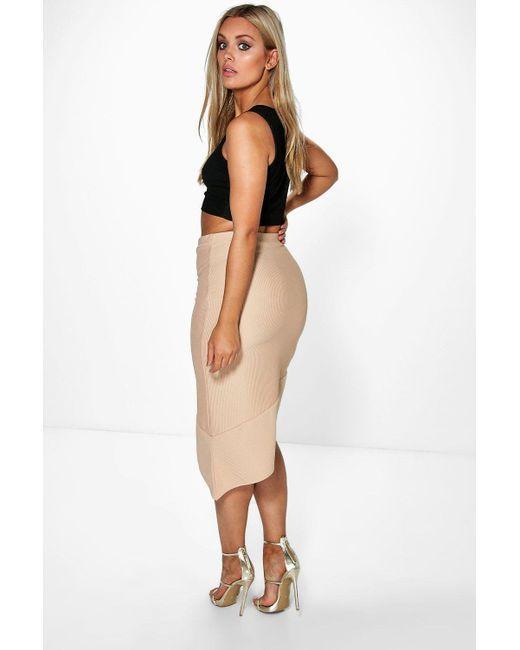
Schwarzes ärmelloses Crop-Top mit nacktem knielangen Rock mit hoher Taille